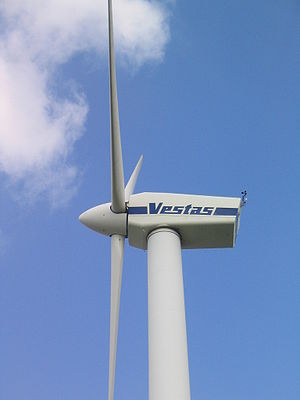
Vestas Wind Systems
Vindmølle fra Vestas
Vestas Wind Systems A/S er en dansk fabrikant af vindmøller til fremstilling af elektrisk energi. Virksomheden regnes for at være verdens førende inden for sit felt og den største – målt på antal opstillede enheder. I 2010 havde Vestas opstillet mere end 41.000 vindmøller i 65 lande fordelt over 5 kontinenter.